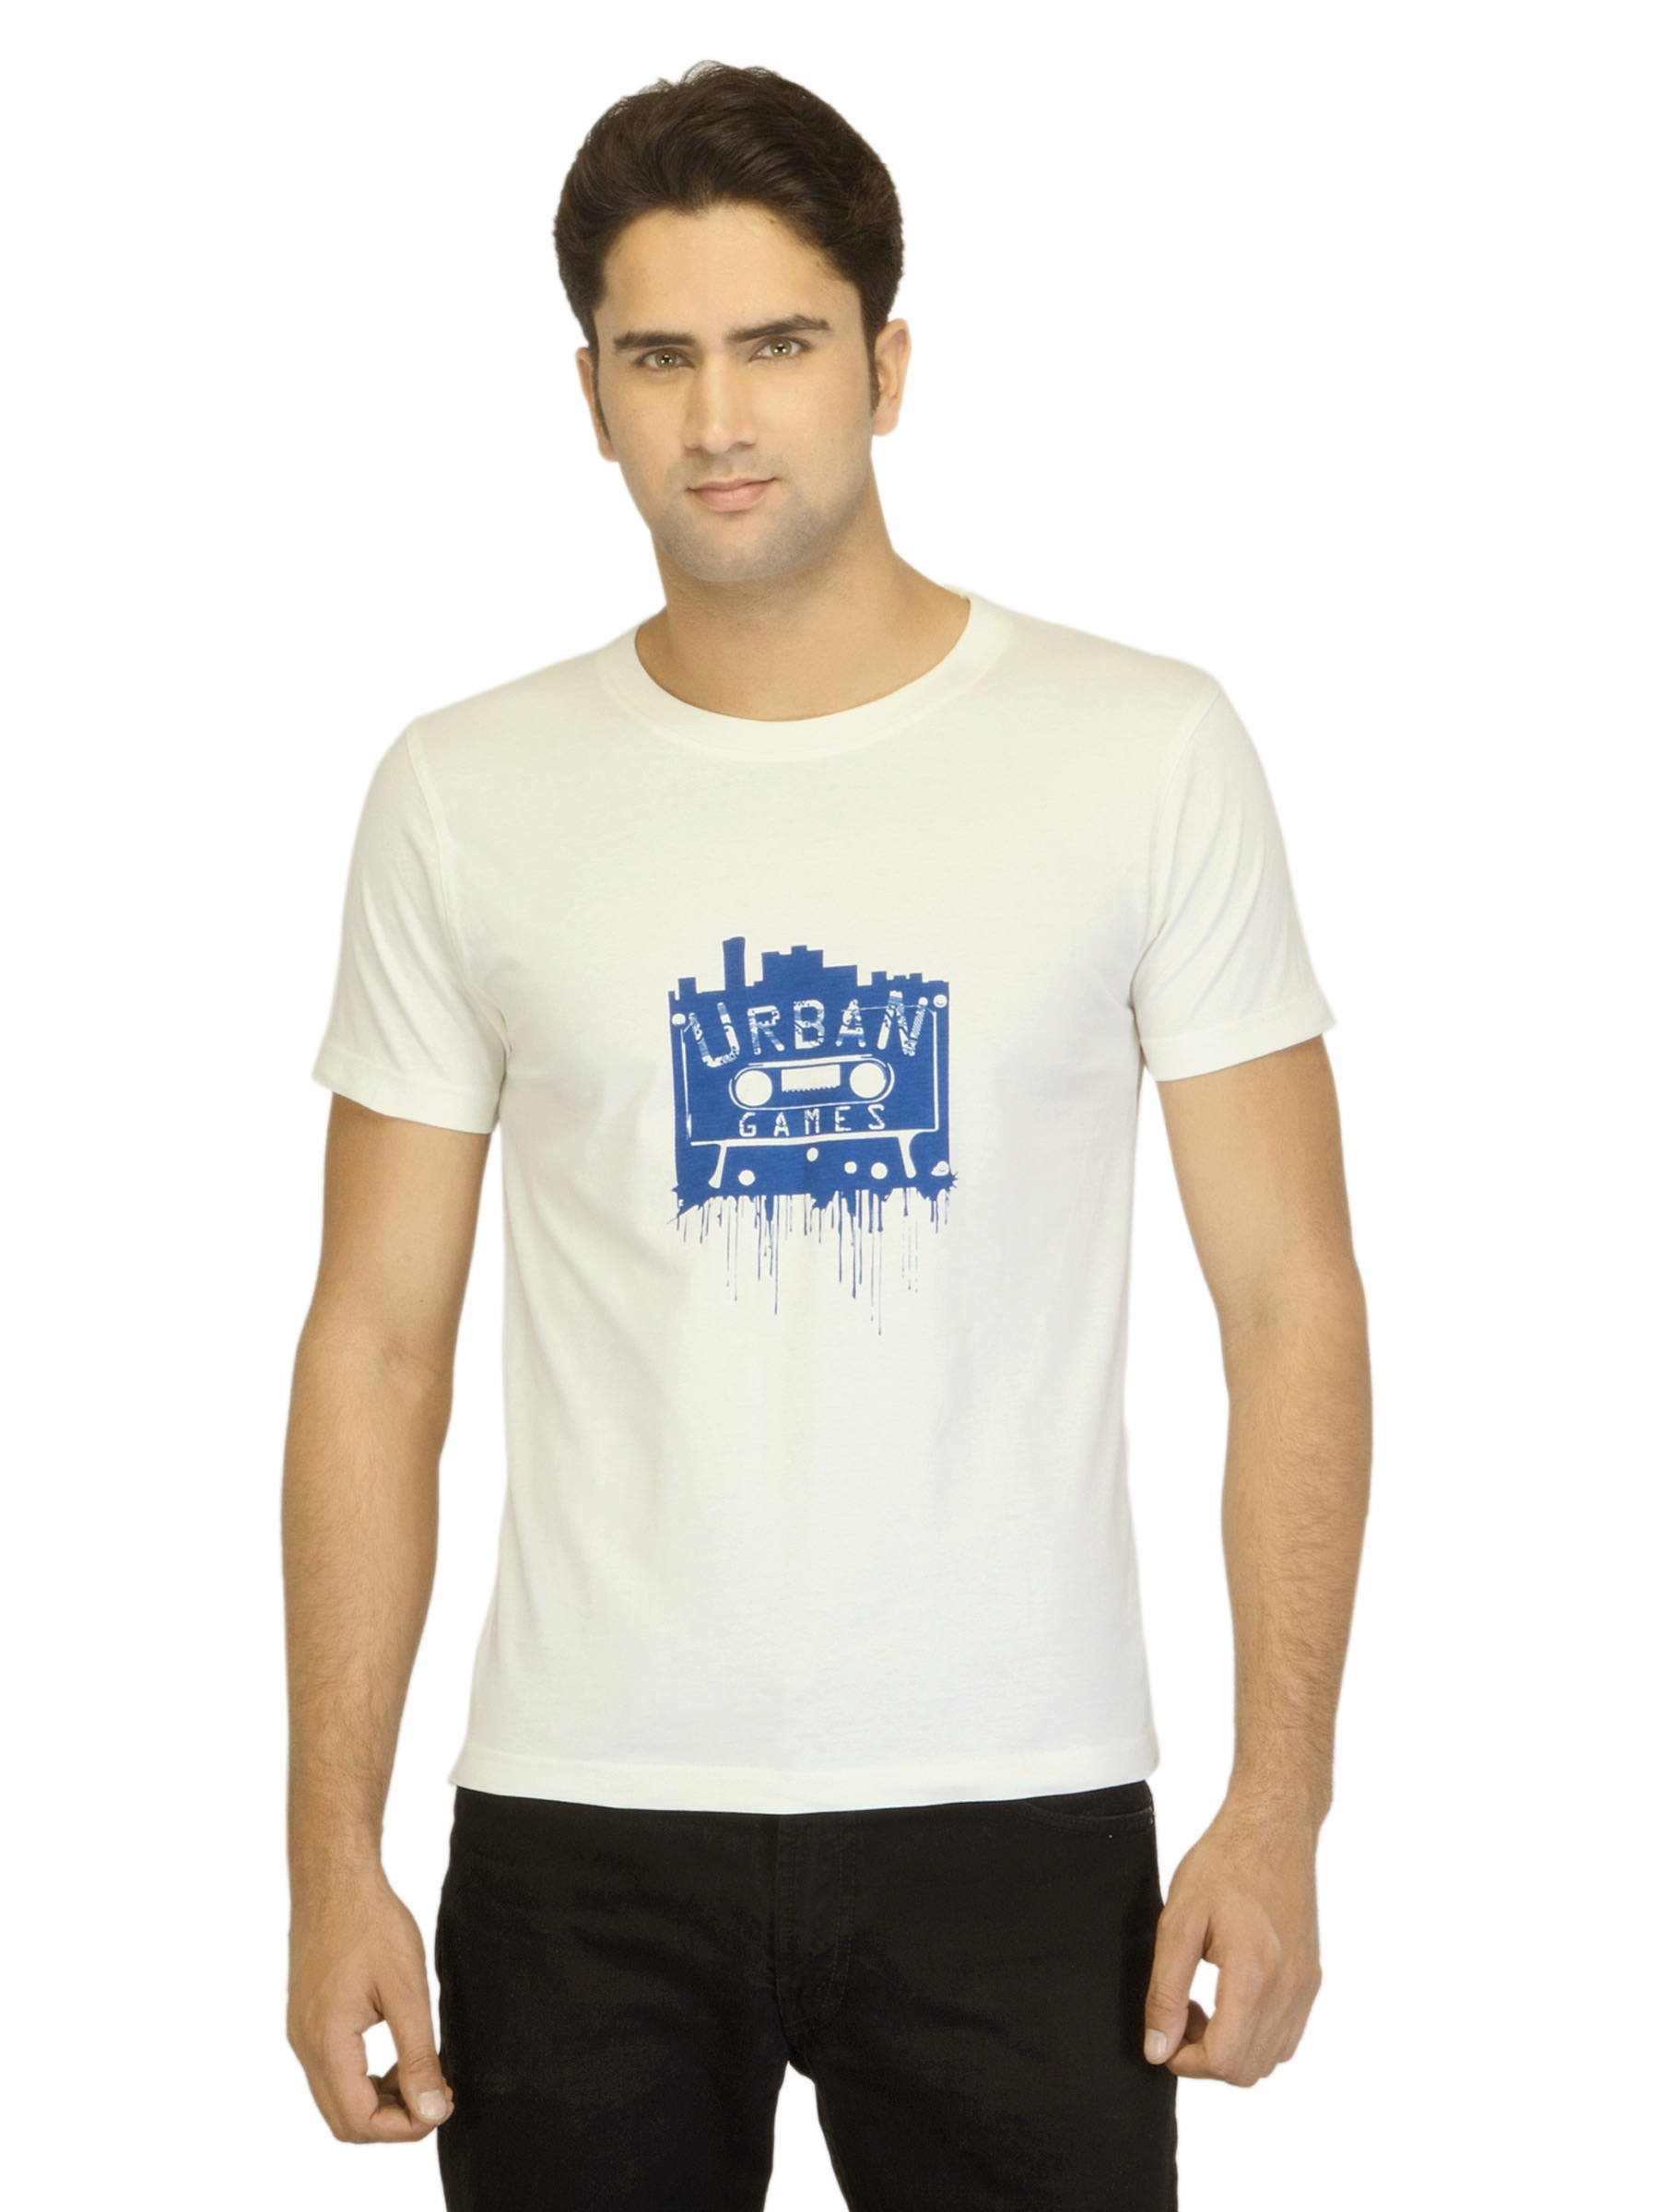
Myntra Men Urban Games Off White T-shirt
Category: Apparel / Topwear / Tshirts
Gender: Men
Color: Off White
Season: Summer 2012
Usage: Casual